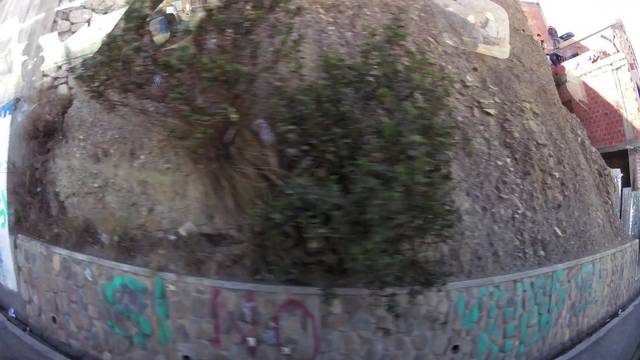
Region: Bolivia
Coordinates: -16.523, -68.143